Sir George Arthur, 1st Baronet

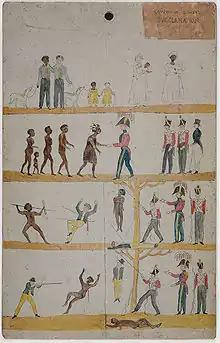
Proclamation board incorrectly labelled "Governor Davey's Proclamation, 1816", depicting Governor Arthur's proclamation

In 1823 he was appointed lieutenant governor of Van Diemen's Land (later known as Tasmania). He arrived on the ship with his wife and family on 12 May 1824 and took office on 14 May. At the time Van Diemen's Land was the main British penal colony and it was separated from New South Wales in 1825. It was during Arthur's time in office that Van Diemen's Land gained much of its notorious reputation as a harsh penal colony. He selected Port Arthur as the ideal location for a prison settlement, on a peninsula connected by a narrow, easily guarded isthmus, surrounded by shark-infested seas. Arthur's predecessors had executed no one in Tasmania as capital punishment was carried out in Sydney. George Arthur executed 260 people in his term of office (some bodies were left hanging for months).